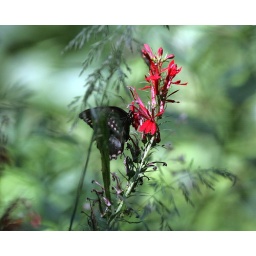
butterfly in the red wildflowers